WUAG

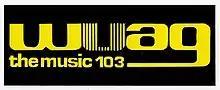
WUAG's logo circa late 1980s early 90s when it was known as The Music 103.

Since 1964 this college radio station has been through several changes. The station has changed location and frequency three times. First, it was 89.9 (a frequency that had been abandoned by Greensboro's Grimsley High School), then 106.1 in 1981, then by 1990 had changed to what it is today, 103.1 FM. WUAG currently broadcasts at 18 watts, reaching the entirety of Greensboro. The station was on the second floor of Elliott Hall (now the Elliott University Center) until 1984, when the station moved to the Taylor Theater building. Then, operations moved to the third floor of the Brown Building in 2011, where WUAG has a broadcasting booth, recording rooms, and offices. , Taylor Phillips is the General Manager.